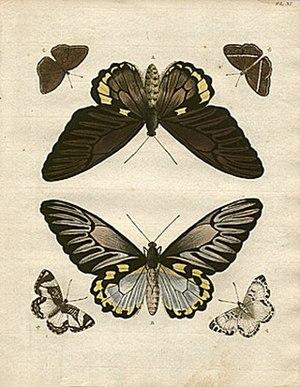
Caspar Stoll fut un entomologiste et naturaliste.